The Tron Church, Glasgow

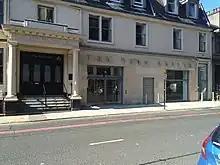
'Tron Central' at 25 Bath Street.

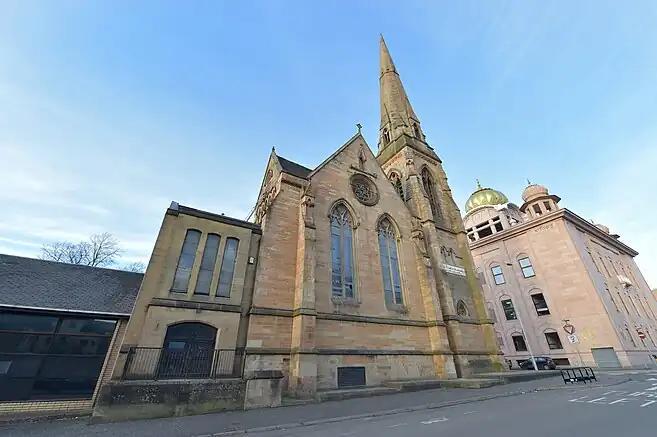
'Tron Kelvingrove' at 73 Claremont Street.

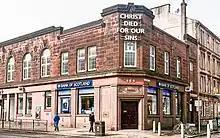
'Tron Queen's Park' at 5 Prince Edward Street

The Tron Church is an evangelical Presbyterian church which meets in three locations across Glasgow—in the city centre on Bath Street, in the Kelvingrove area of the West end of Glasgow, and on the Southside of Glasgow near Queen's Park.